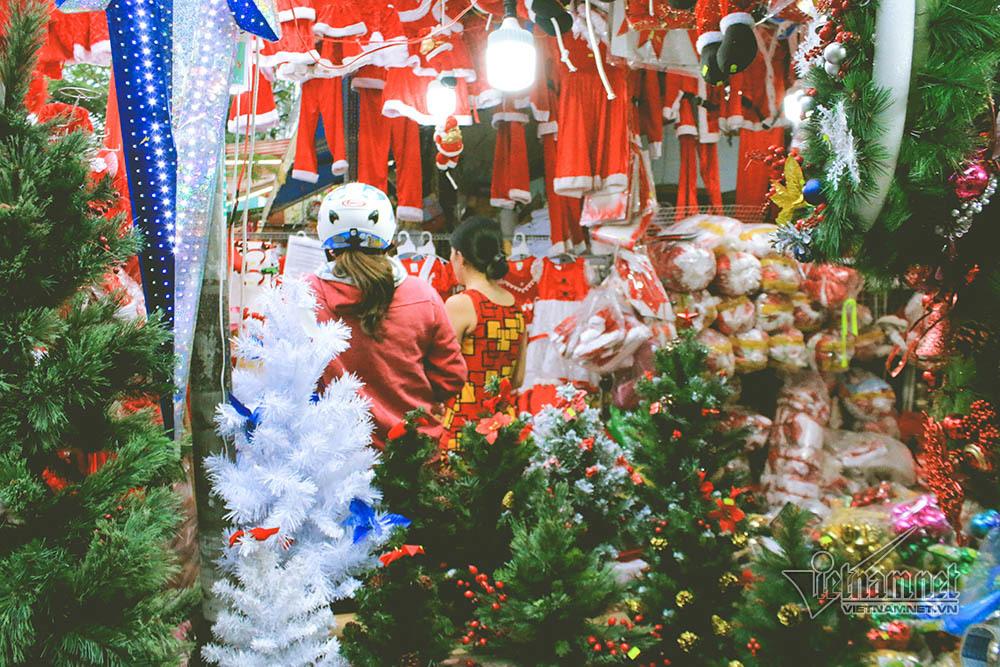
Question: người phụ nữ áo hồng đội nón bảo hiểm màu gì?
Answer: người phụ nữ áo hồng đội nón bảo hiểm màu trắng